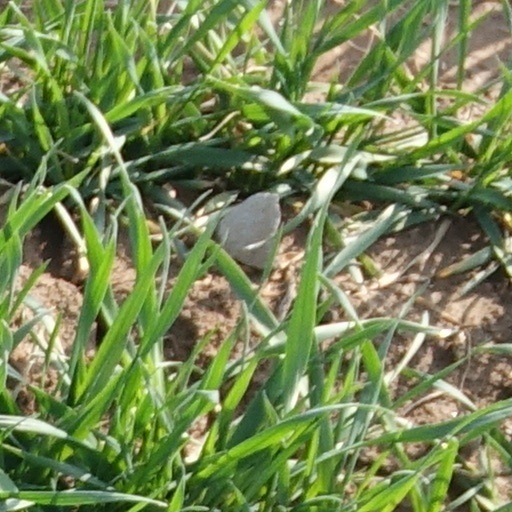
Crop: wheat